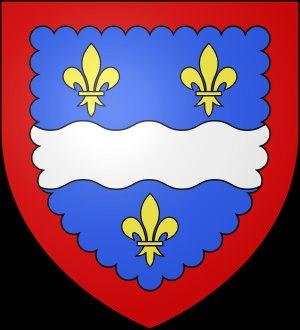
Cette page dresse l'ensemble des armoiries des communes du département de l'Indre disposant d'un blason connu à ce jour. Les blasons héraldiquement fautifs sont représentés, mais les pseudo-blasons et les communes sans blason ne le sont pas.